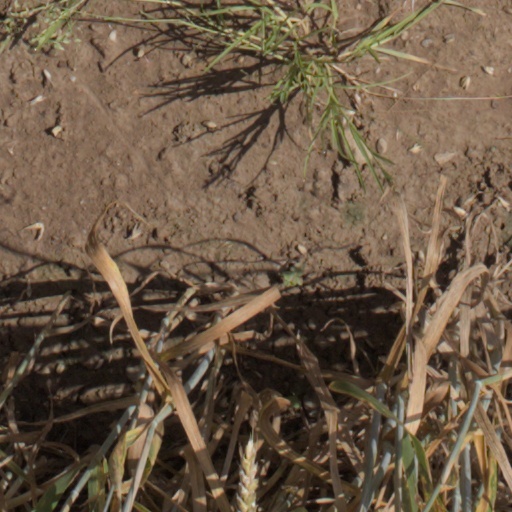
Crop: wheat